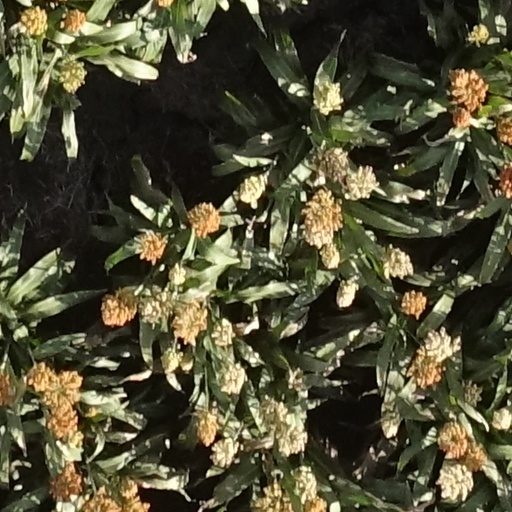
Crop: sorghum